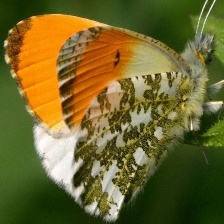
Species: ORANGE TIP
Butterfly family (ImageNet category): cabbage_butterfly